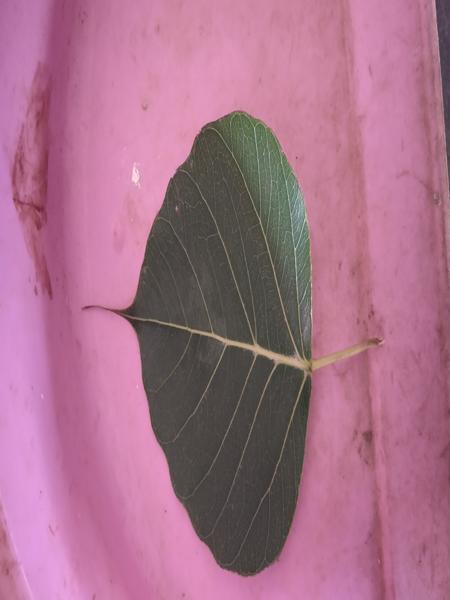
Plant: Arali